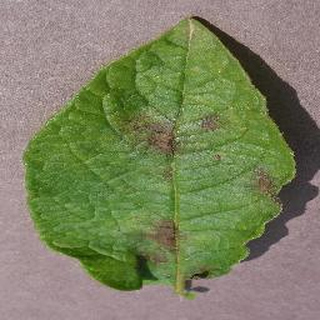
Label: potato_late_blight